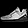
Label: Sneaker